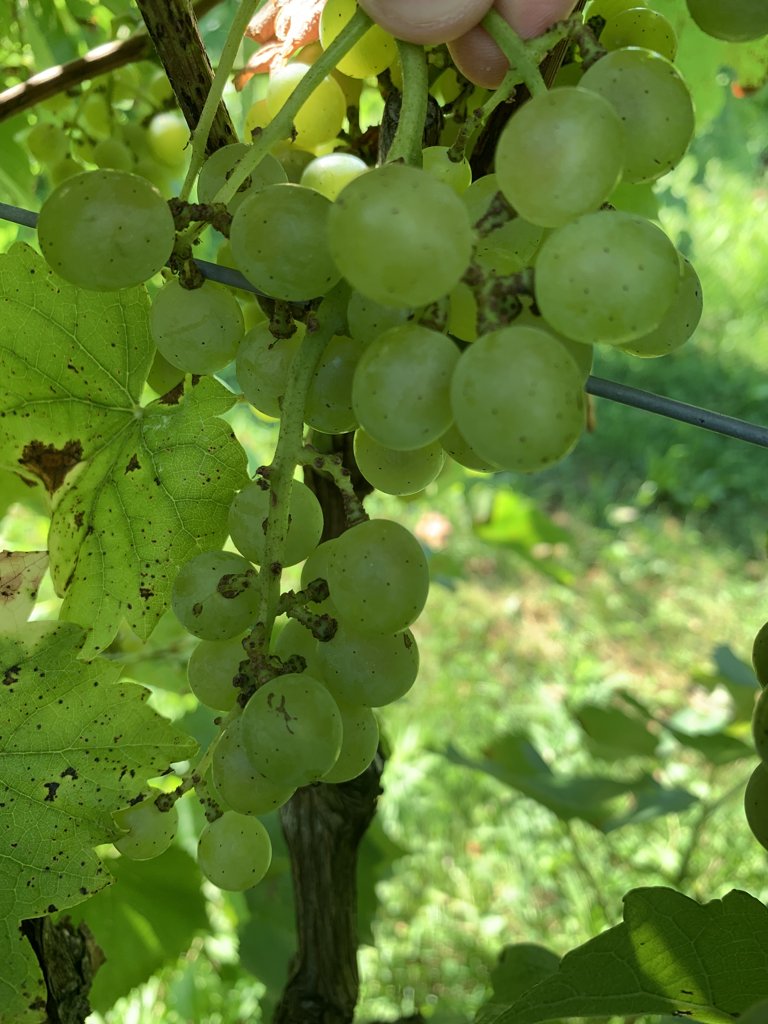
Berries visible: 37
Grape clusters: 1